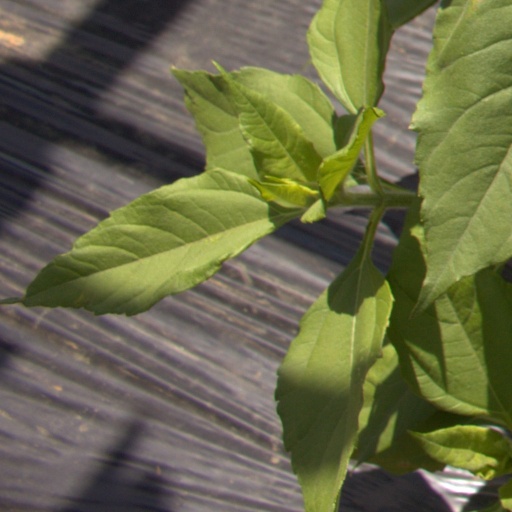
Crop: Jerusalem artichoke